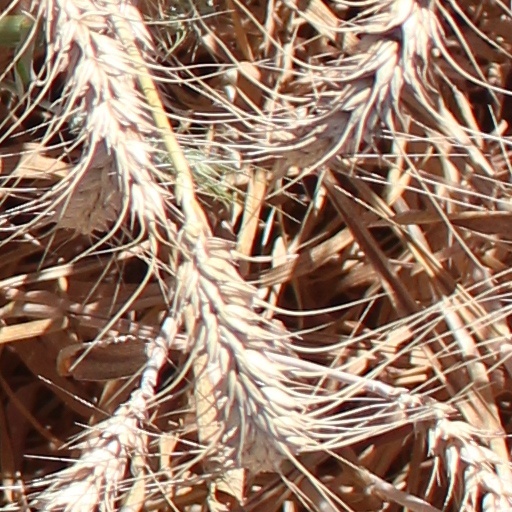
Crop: wheat